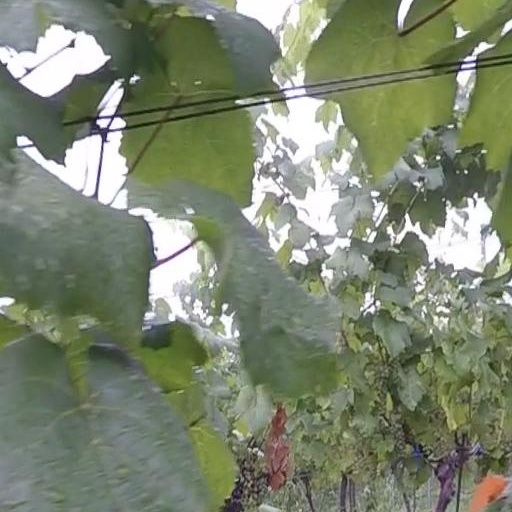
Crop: grape